Arnoald

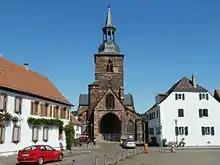
Stiftskirche St. Arnual

Arnoald, also called Arnoldus or Arnual (c. 540/560 – c. 611), was a Bishop of Metz between 601 and 609 or 611, the successor of his uncle Agilulf. He was the son of Ansbertus, a senator, and his wife Blithilde, whose parents were Charibert I and Ingoberga.